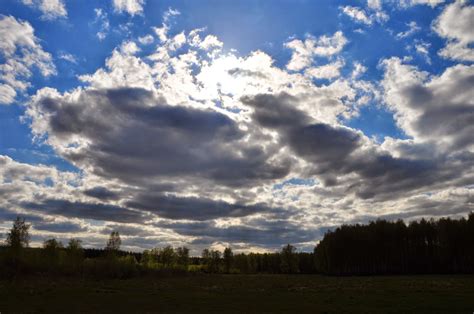
Weather: cloudy or overcast